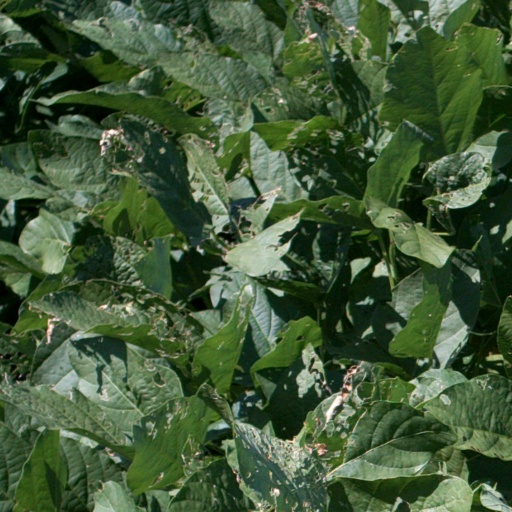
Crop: soybean